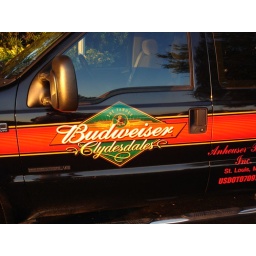
Those horses need big cars to drive around in.